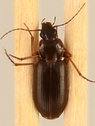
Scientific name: Calathus advena
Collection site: Rocky Mountains NEON (RMNP), plot RMNP_007